Climate change in Brazil

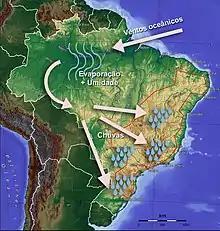
Wind circulation and rain production through the Amazon rainforest. Ocean winds penetrate the Amazon, are impregnated with moisture produced by the forest through evaporation, and this moisture is discharged as rain in several regions of Brazil and other South American countries.

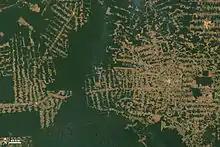
Deforestation in Rondônia.

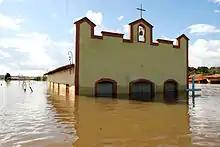
Trizidela do Vale underwater in the 2009 flood.

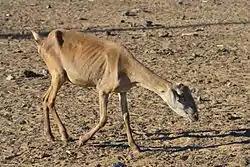
Emaciated goat in Petrolina, 2013, in the worst drought of the last 50 years in the Northeastern Semi-arid. The Semi-Arid is one of the biomes that should receive even less rain until 2100, aggravating a chronic situation of water scarcity.

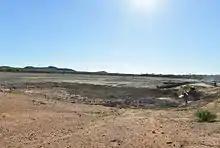
Empty reservoir in Petrolina, in the hinterland of Pernambuco, in the drought of 2013.

In the executive summary of the "1st PBMC Report," the limitations of the study are highlighted. Because some projections were made based on incomplete data, there is some uncertainty about the conclusions. Despite this,